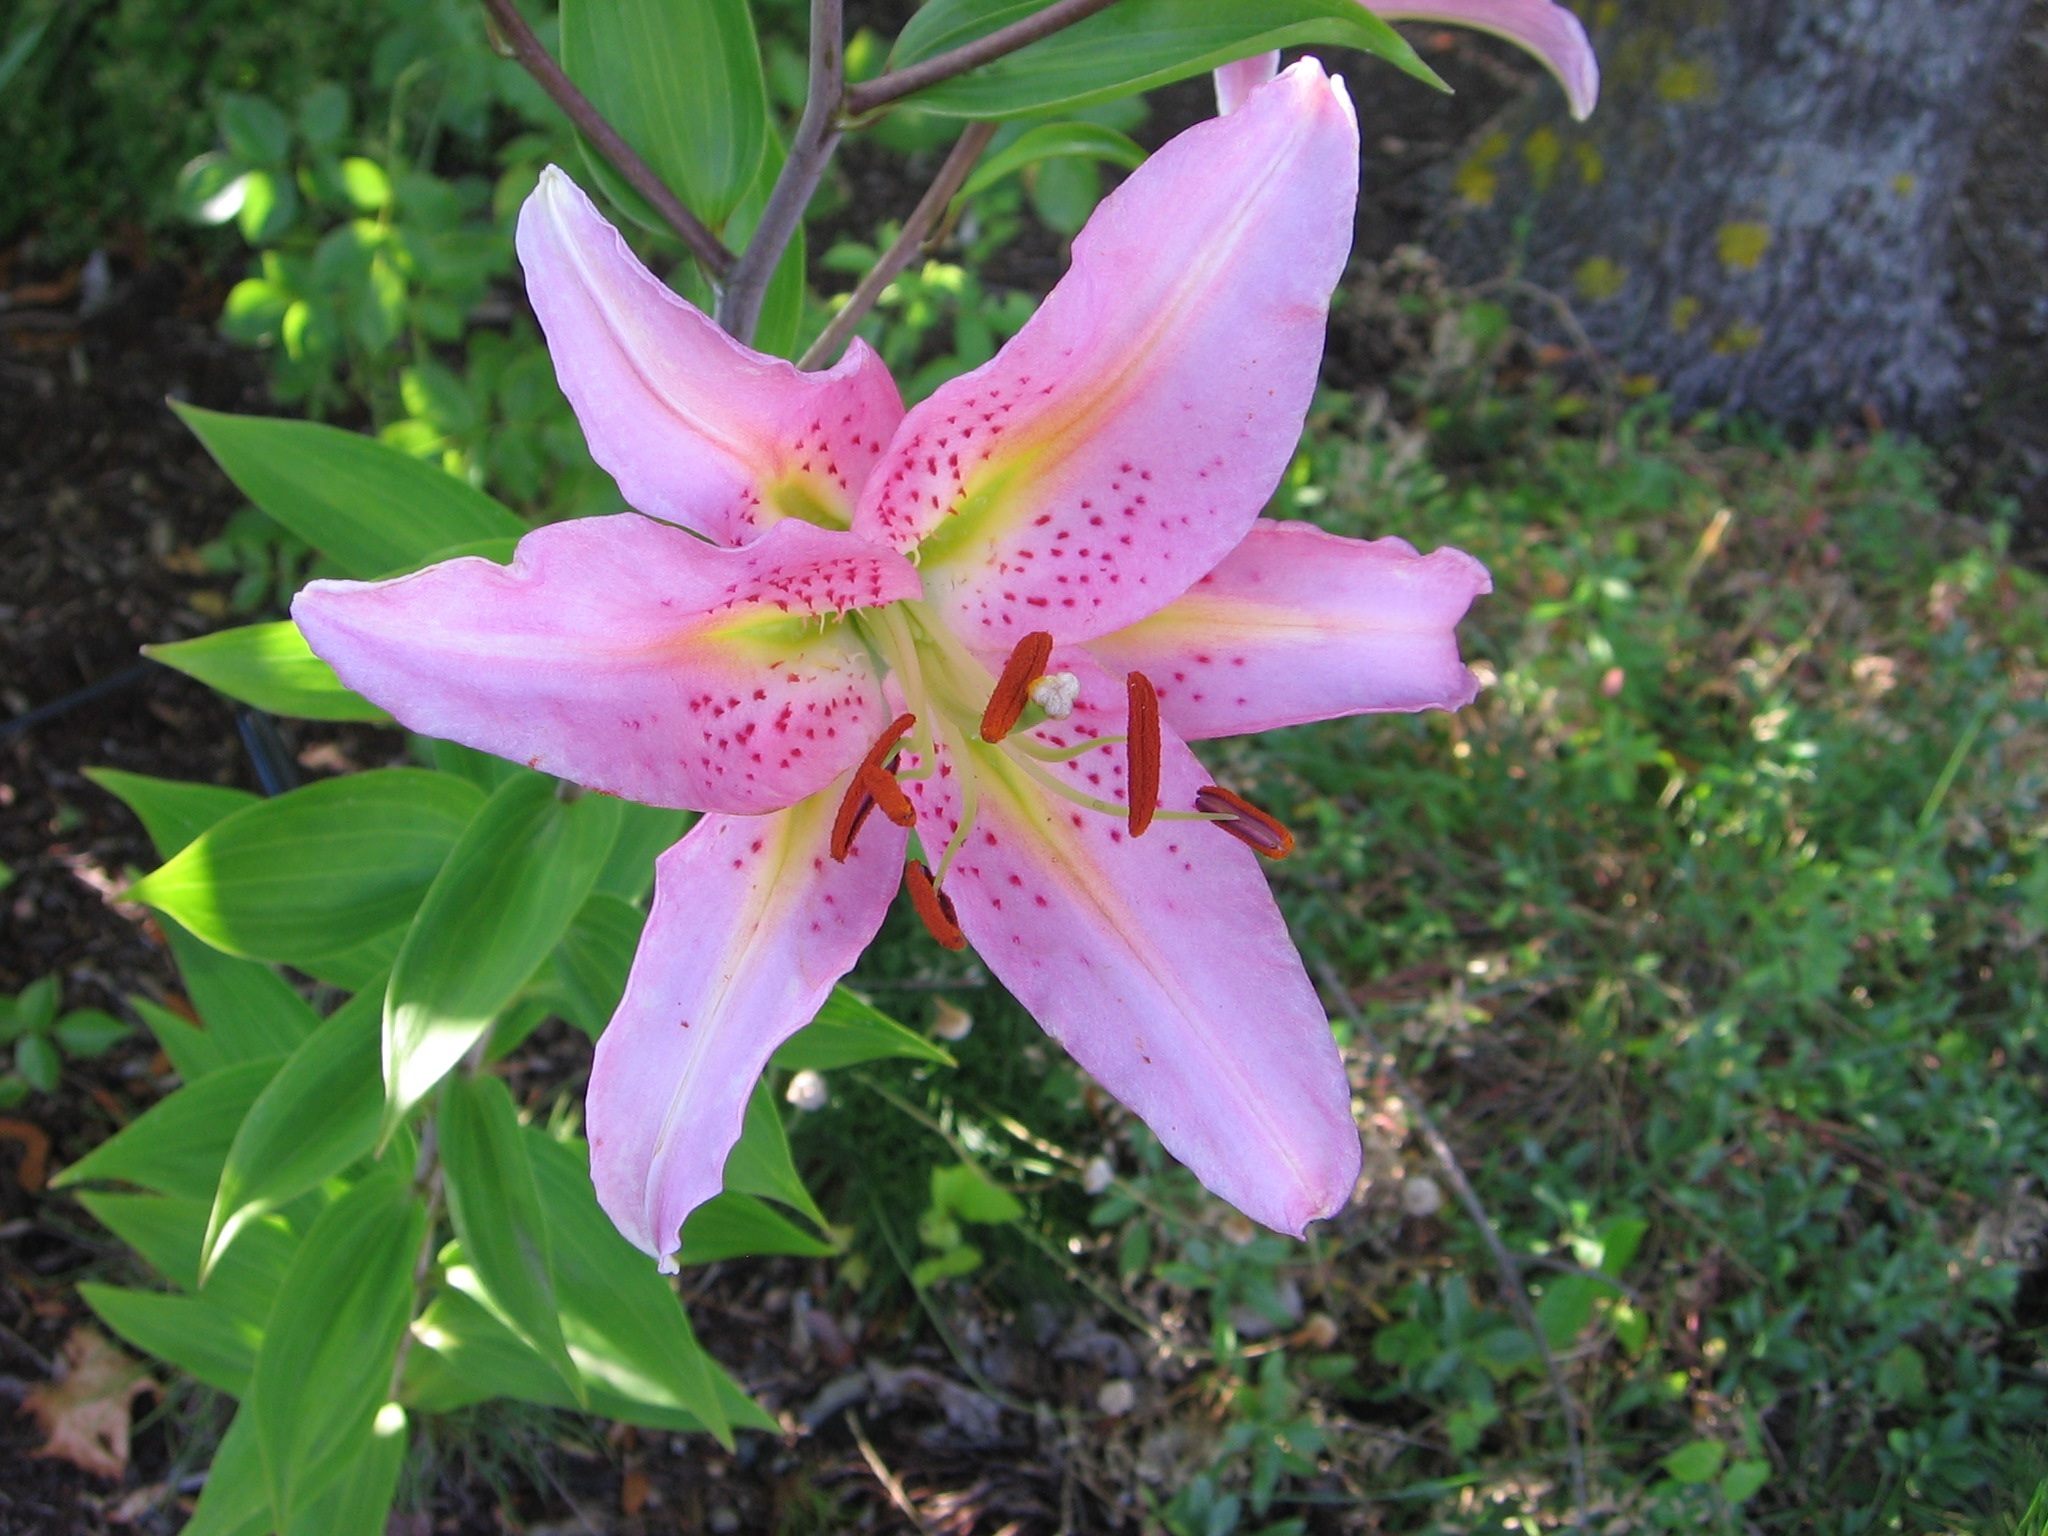
nature, blossom, plant, flower, bloom, summer, botany, blooming, colorful, flora, petals, lily, flowering plant, land plant, fawn lily, pink star lily